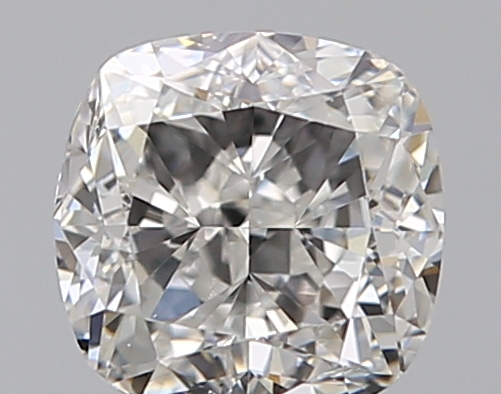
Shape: cushion
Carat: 0.56
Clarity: VS1
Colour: G
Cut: EX
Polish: EX
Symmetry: VG
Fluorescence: F
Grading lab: GIA
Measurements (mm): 4.6 x 4.49 x 3.1